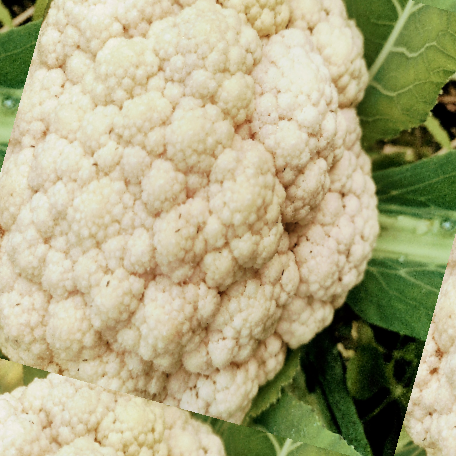
Label: Disease Free